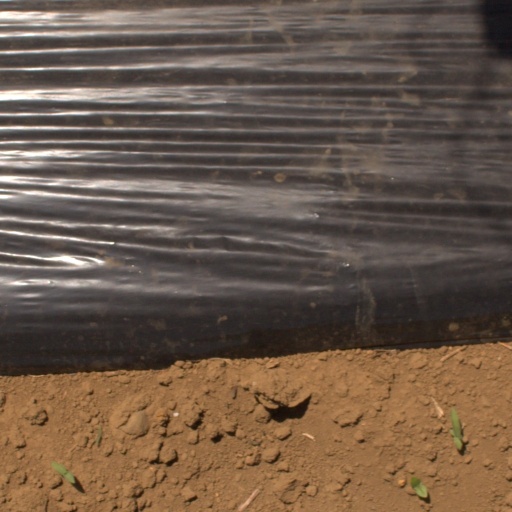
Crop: Jerusalem artichoke